Olli Ahvenlahti

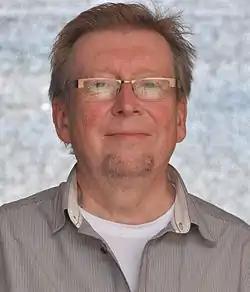
Olli Ahvenlahti in 2012.

Olli Ahvenlahti (born 6 August 1949, in Helsinki) is a Finnish pianist, composer and conductor of Russian descent.